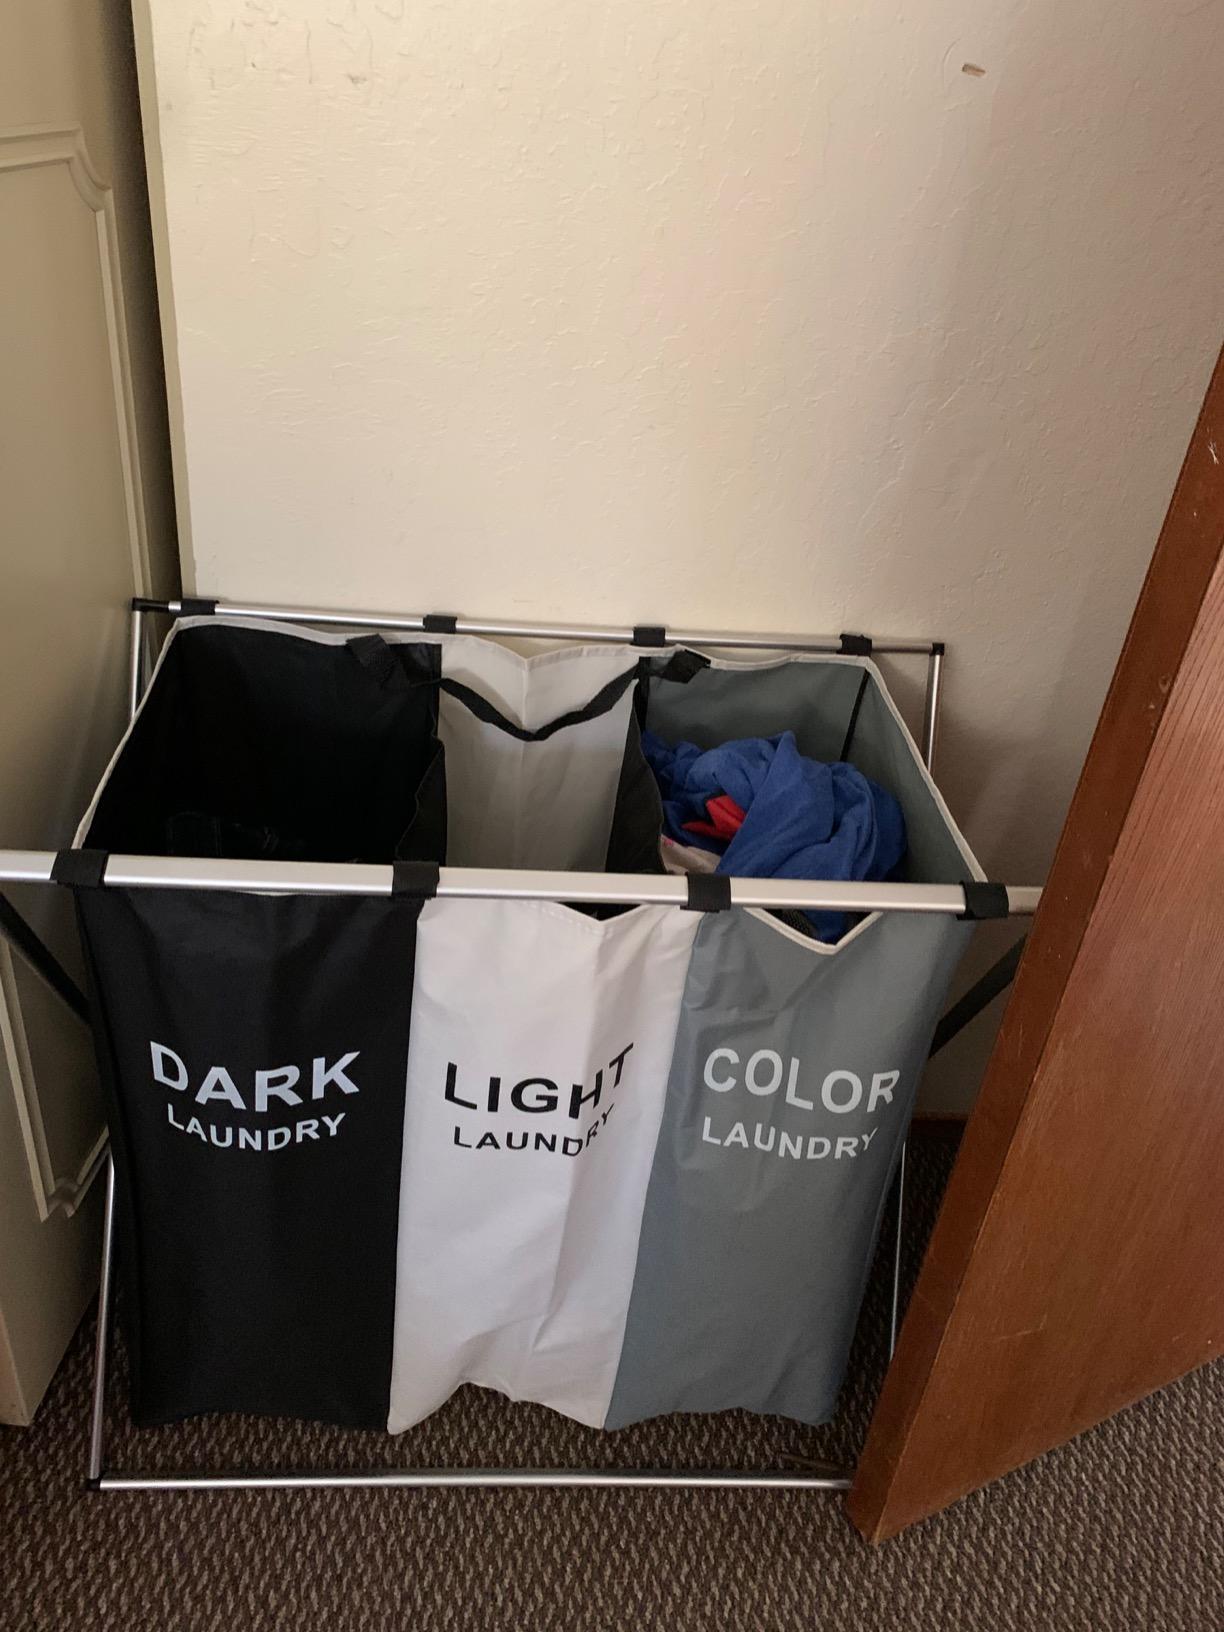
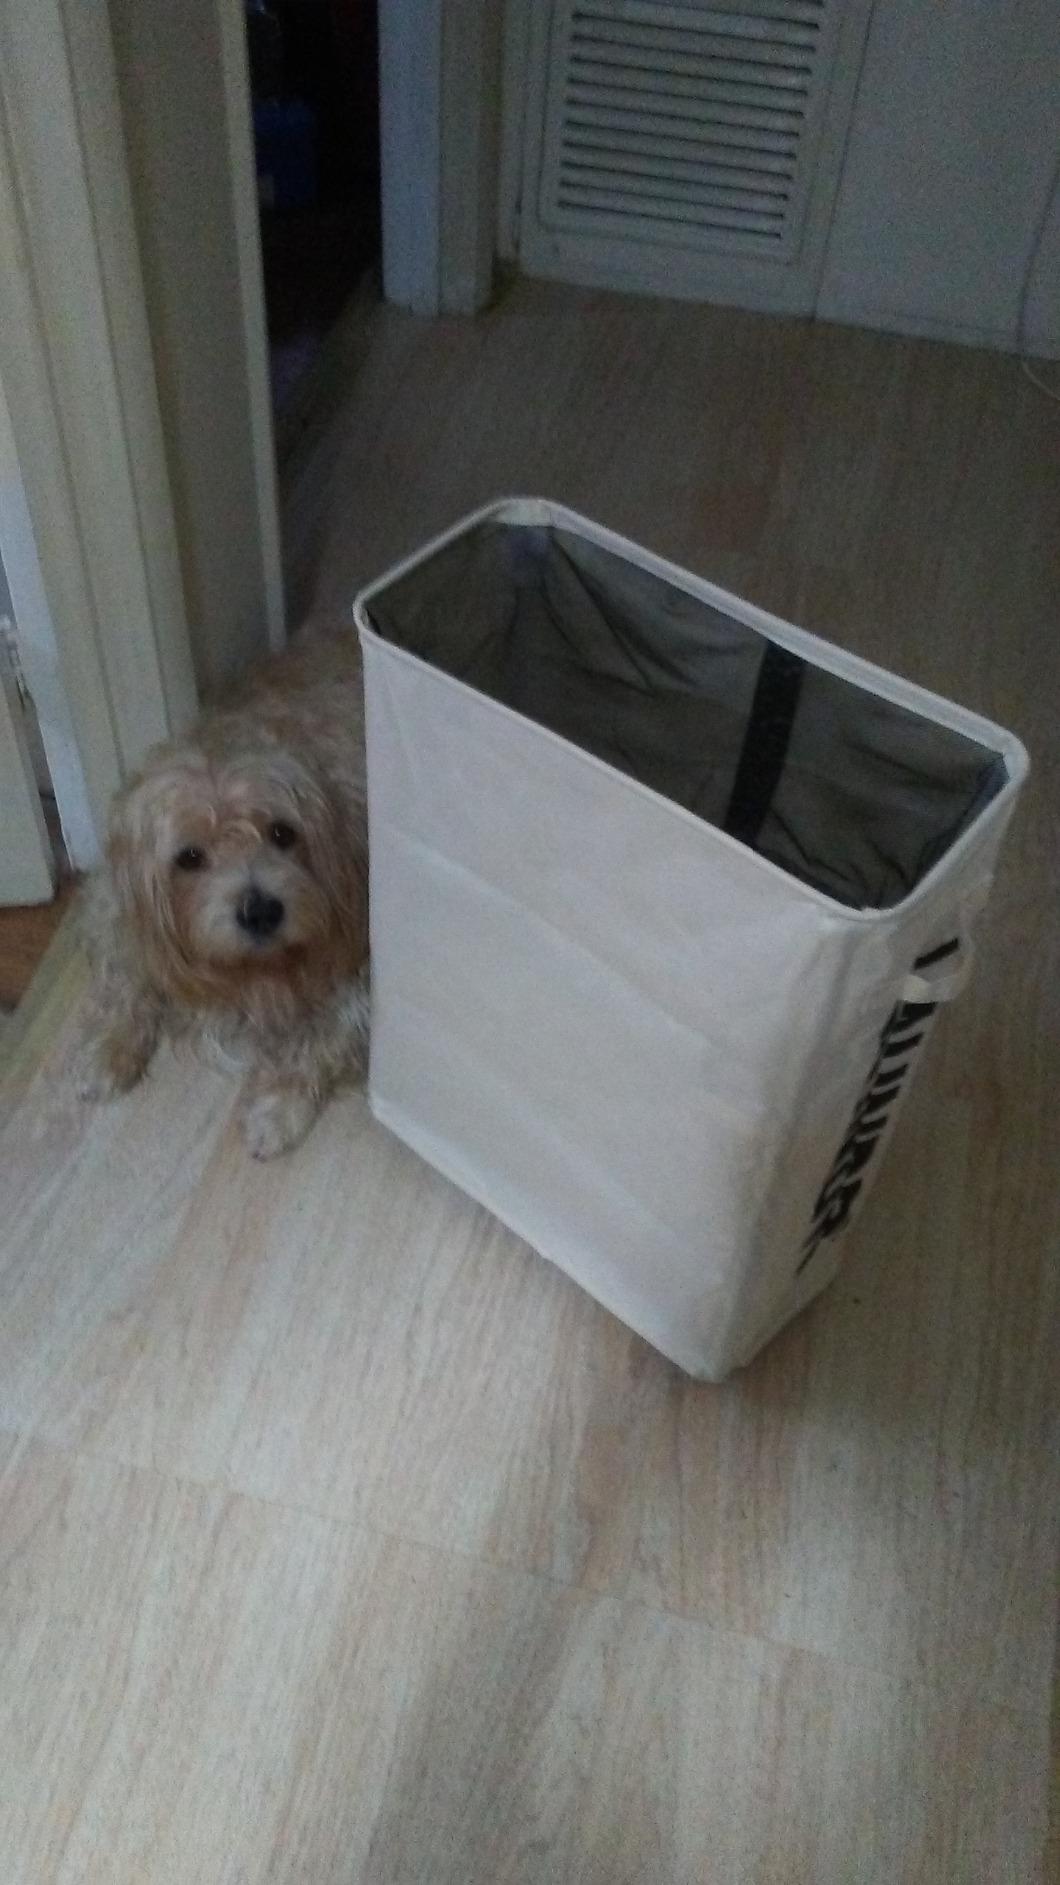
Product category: items_hamper
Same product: no